Glasgow University Muslim Students Association

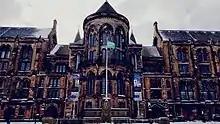
Glasgow University Main building facing University Avenue with GUMSA flag flying on the Northern flag pole

Freshers' week takes place a week before classes begin at the University of Glasgow. GUMSA traditionally hosts daily activities Monday - Saturday during this week including the following set-up: